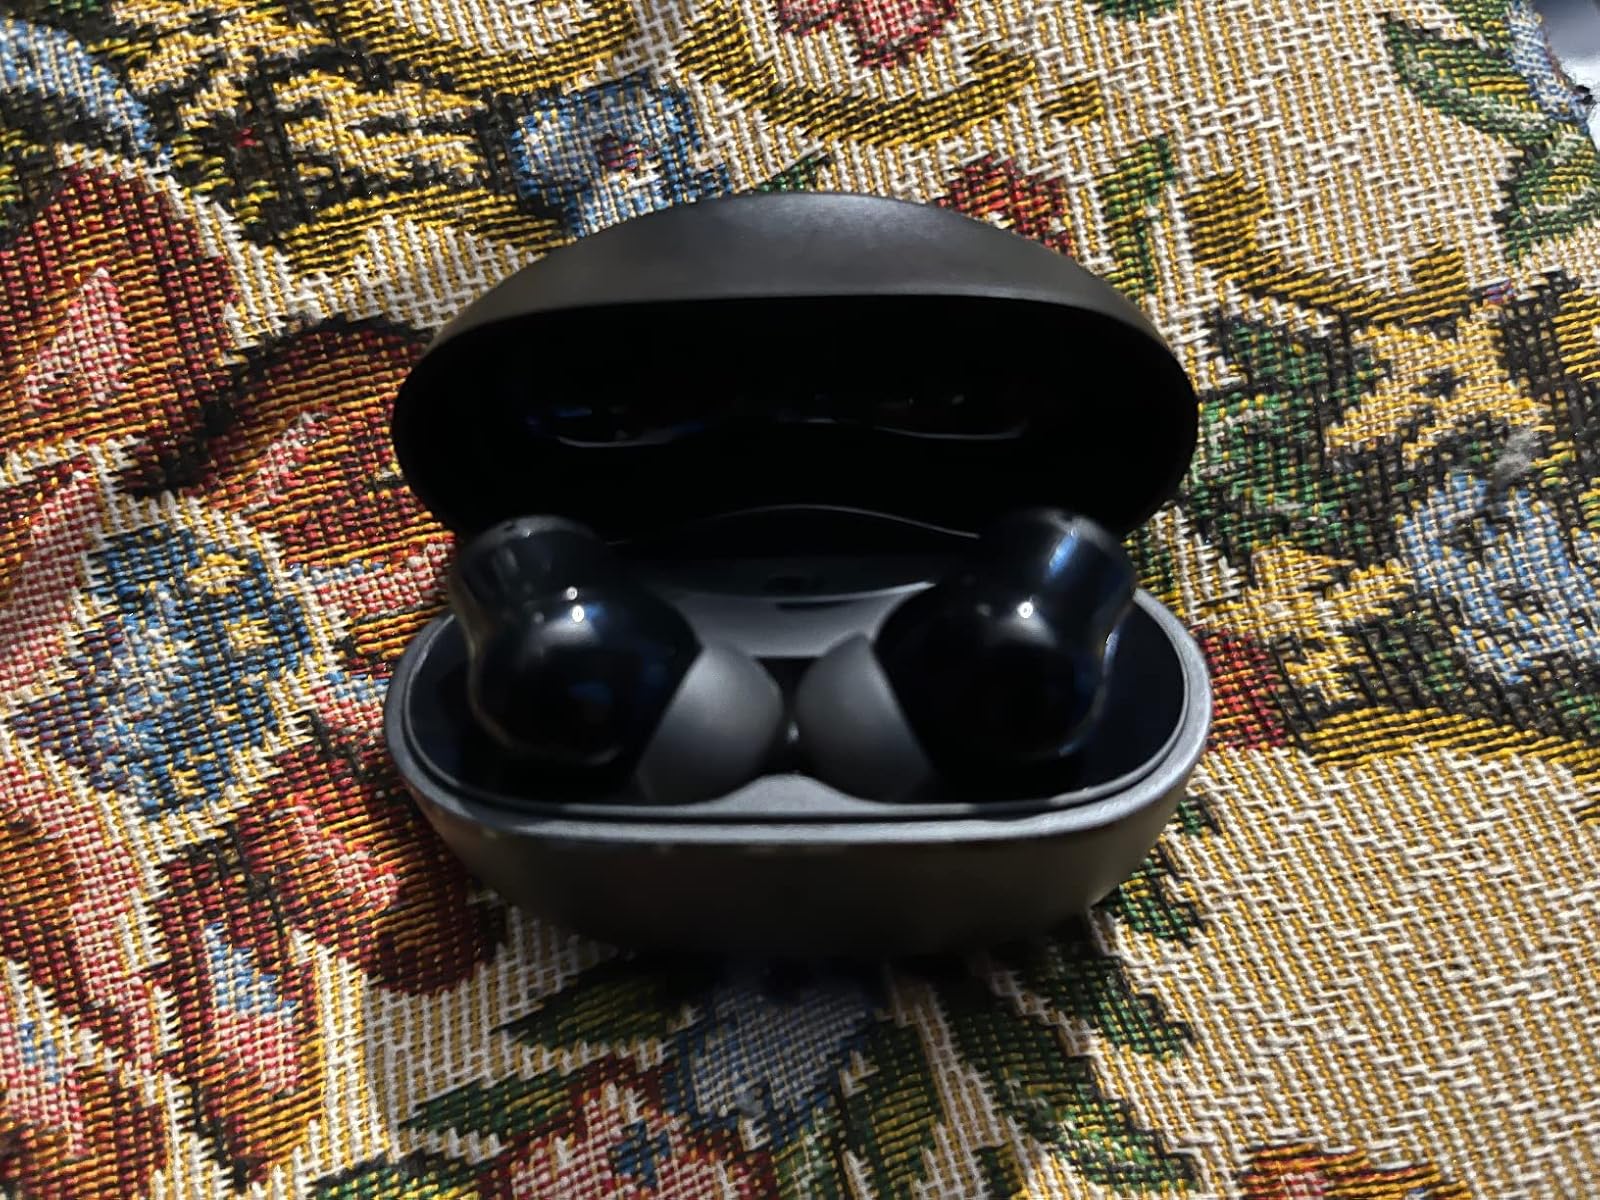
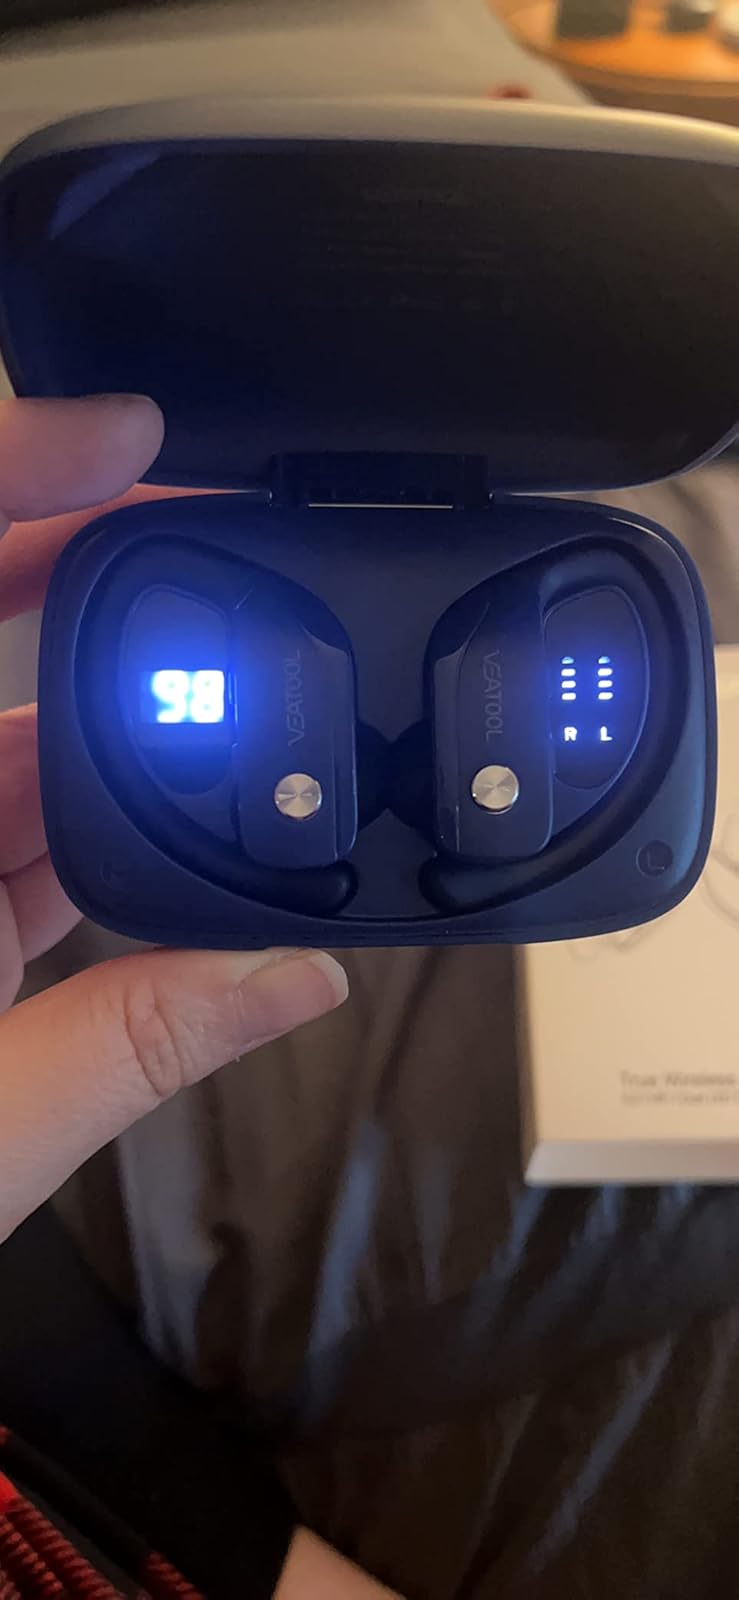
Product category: earbuds
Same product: no